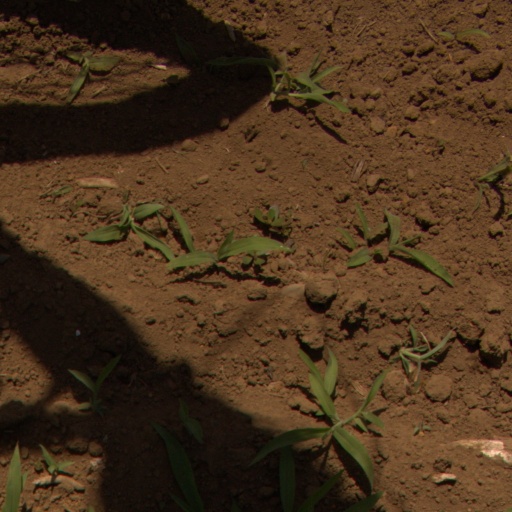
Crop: Jerusalem artichoke